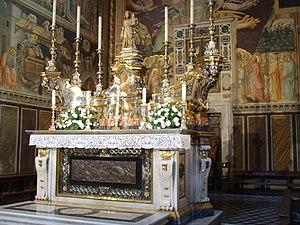
La cathédrale de Prato est le Duomo de la ville de Prato dans le nord de la Toscane, en Italie.